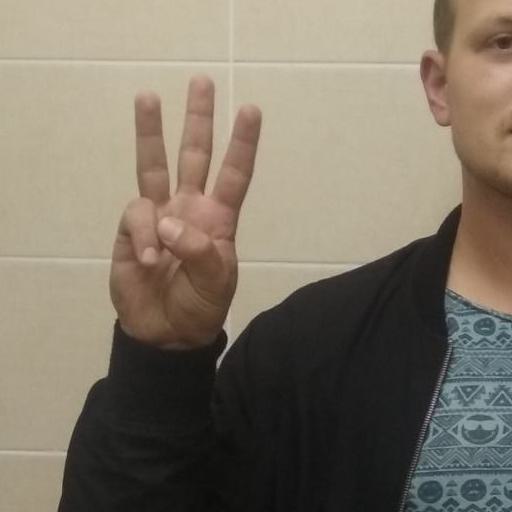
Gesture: three